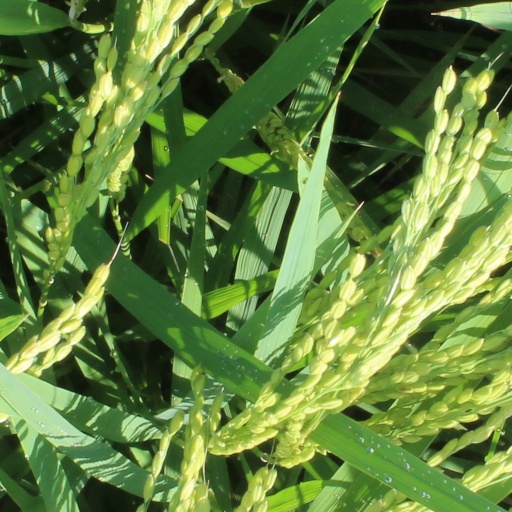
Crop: rice